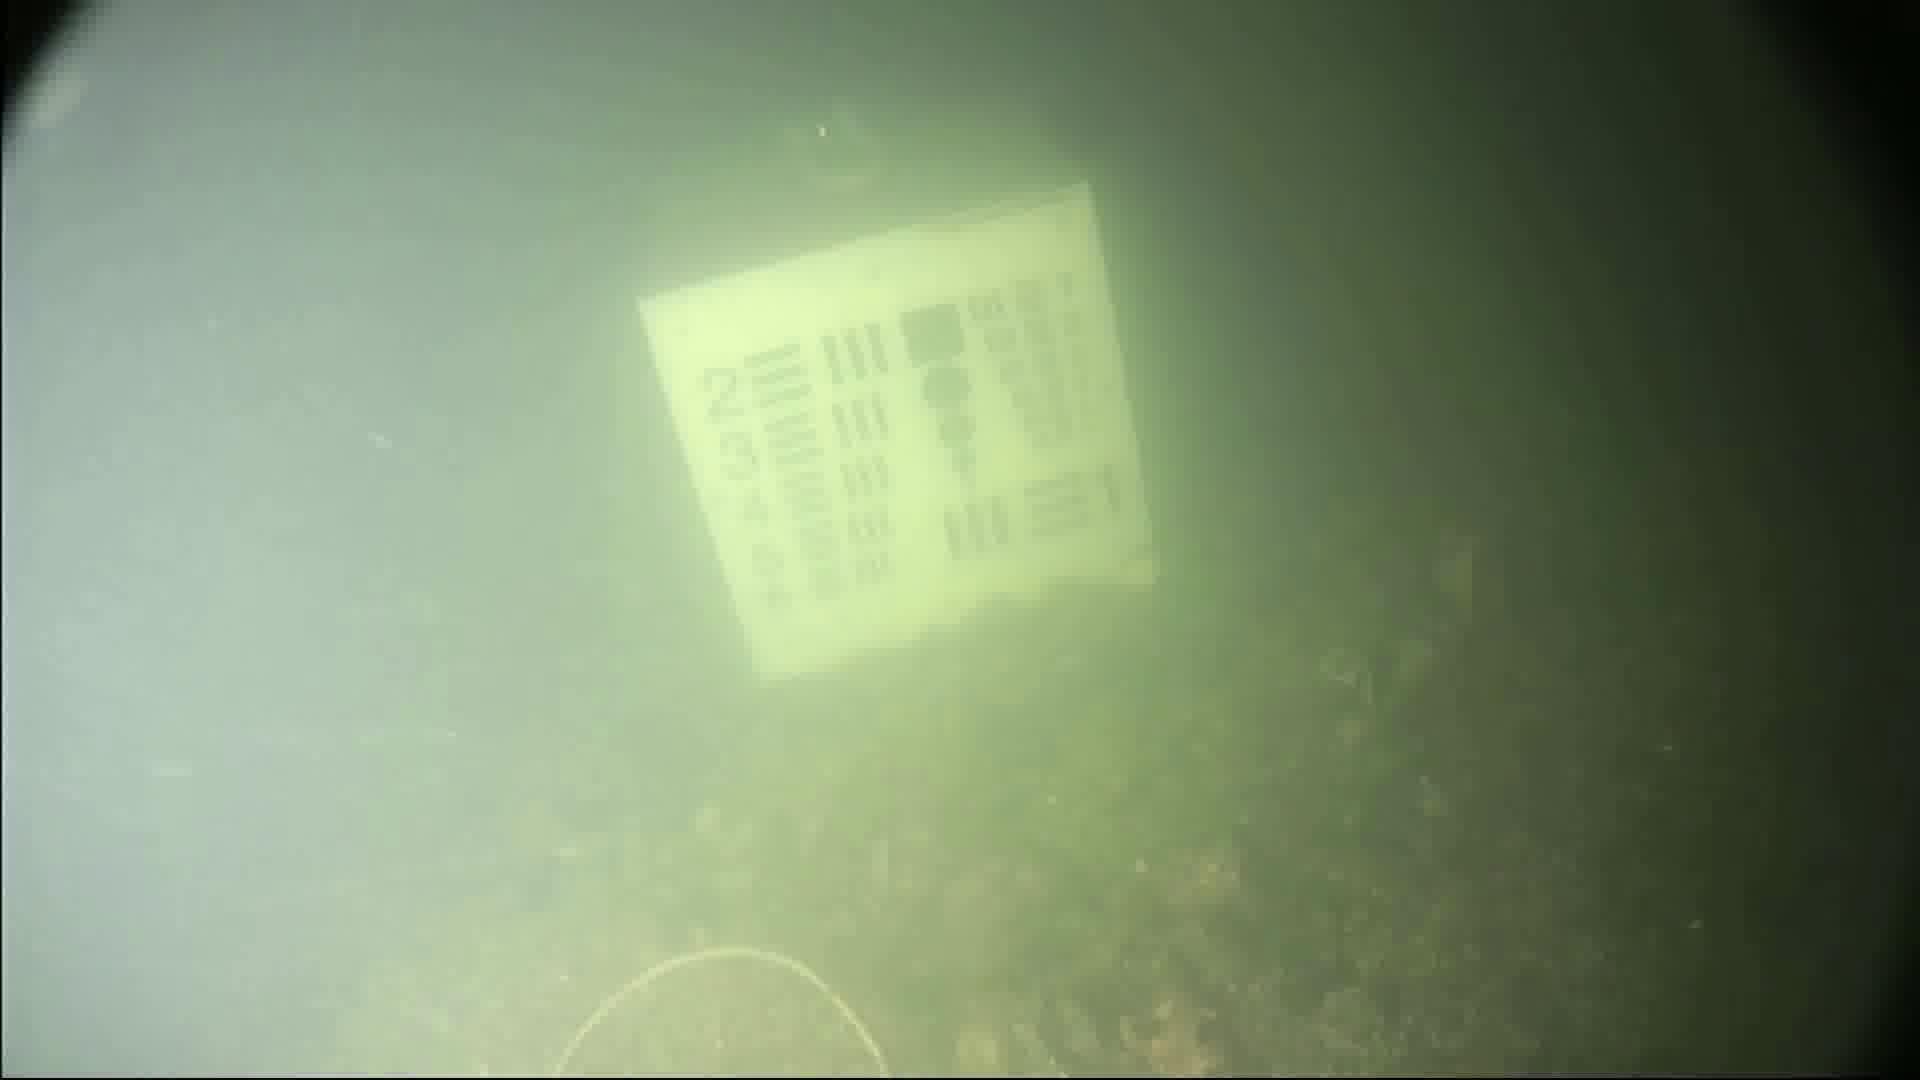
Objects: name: fish